The Right to Love (1939 film)

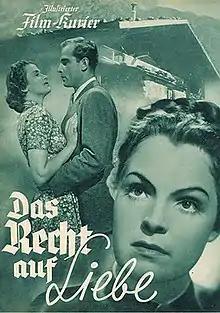

The Right to Love (German: Das Recht auf Liebe) is a 1939 German drama film directed by Joe Stöckel and starring Magda Schneider, Anneliese Uhlig and Viktor Staal. Location shooting took place in the Tyrol.